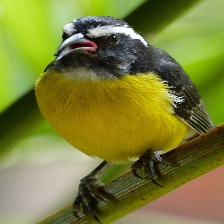
Species: BANANAQUIT
Scientific name: COEREBA FLAVEOLA